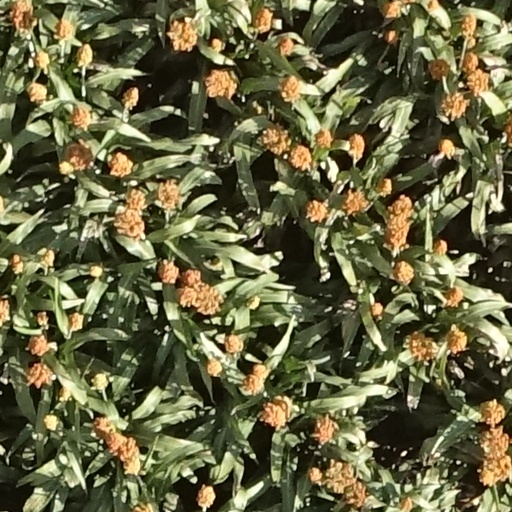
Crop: sorghum